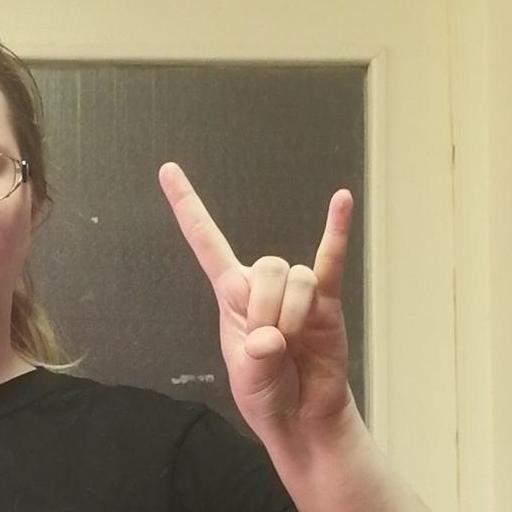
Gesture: rock